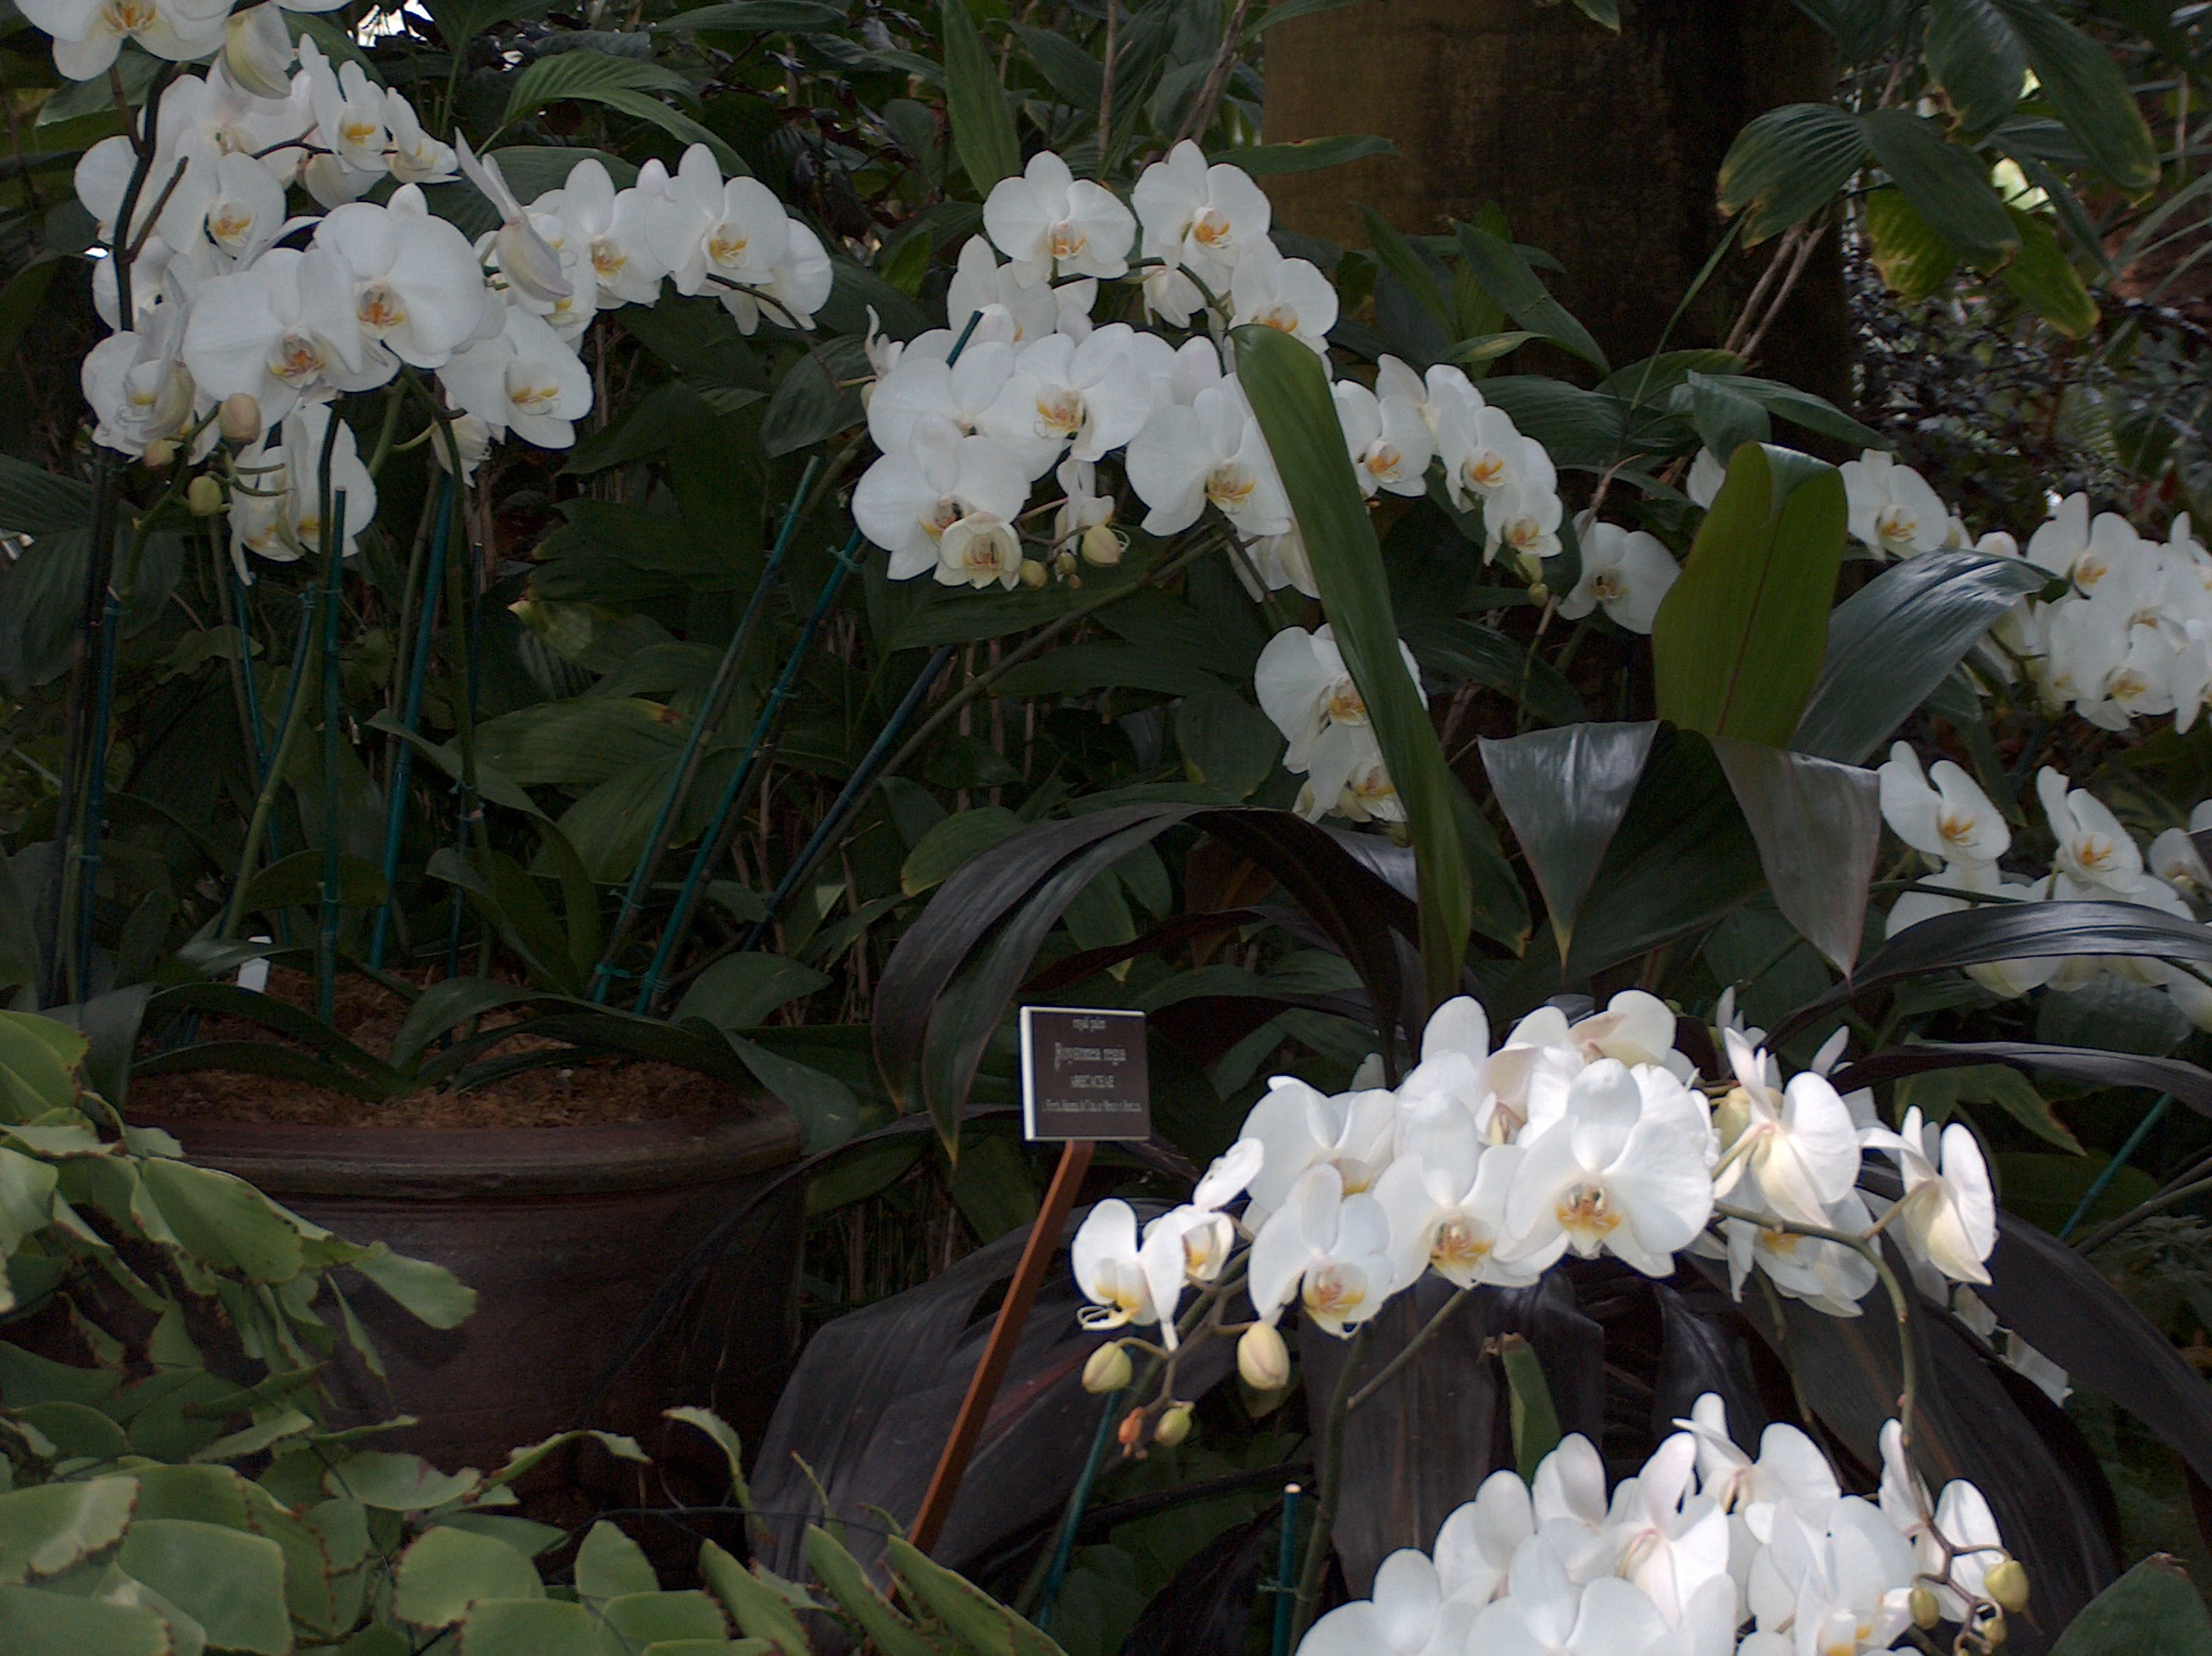
orchid, flower, flowering plant, plant, botany, moth orchid, petal, spring, garden, gardenia, dendrobium, orchids of the philippines